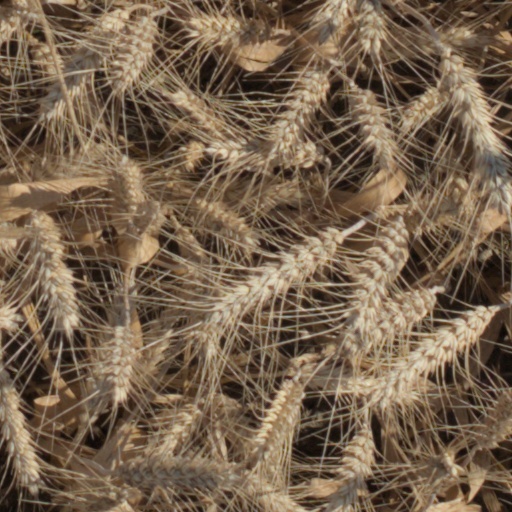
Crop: wheat